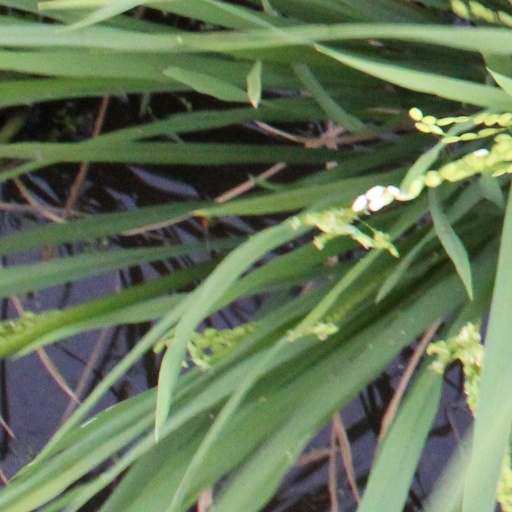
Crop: rice